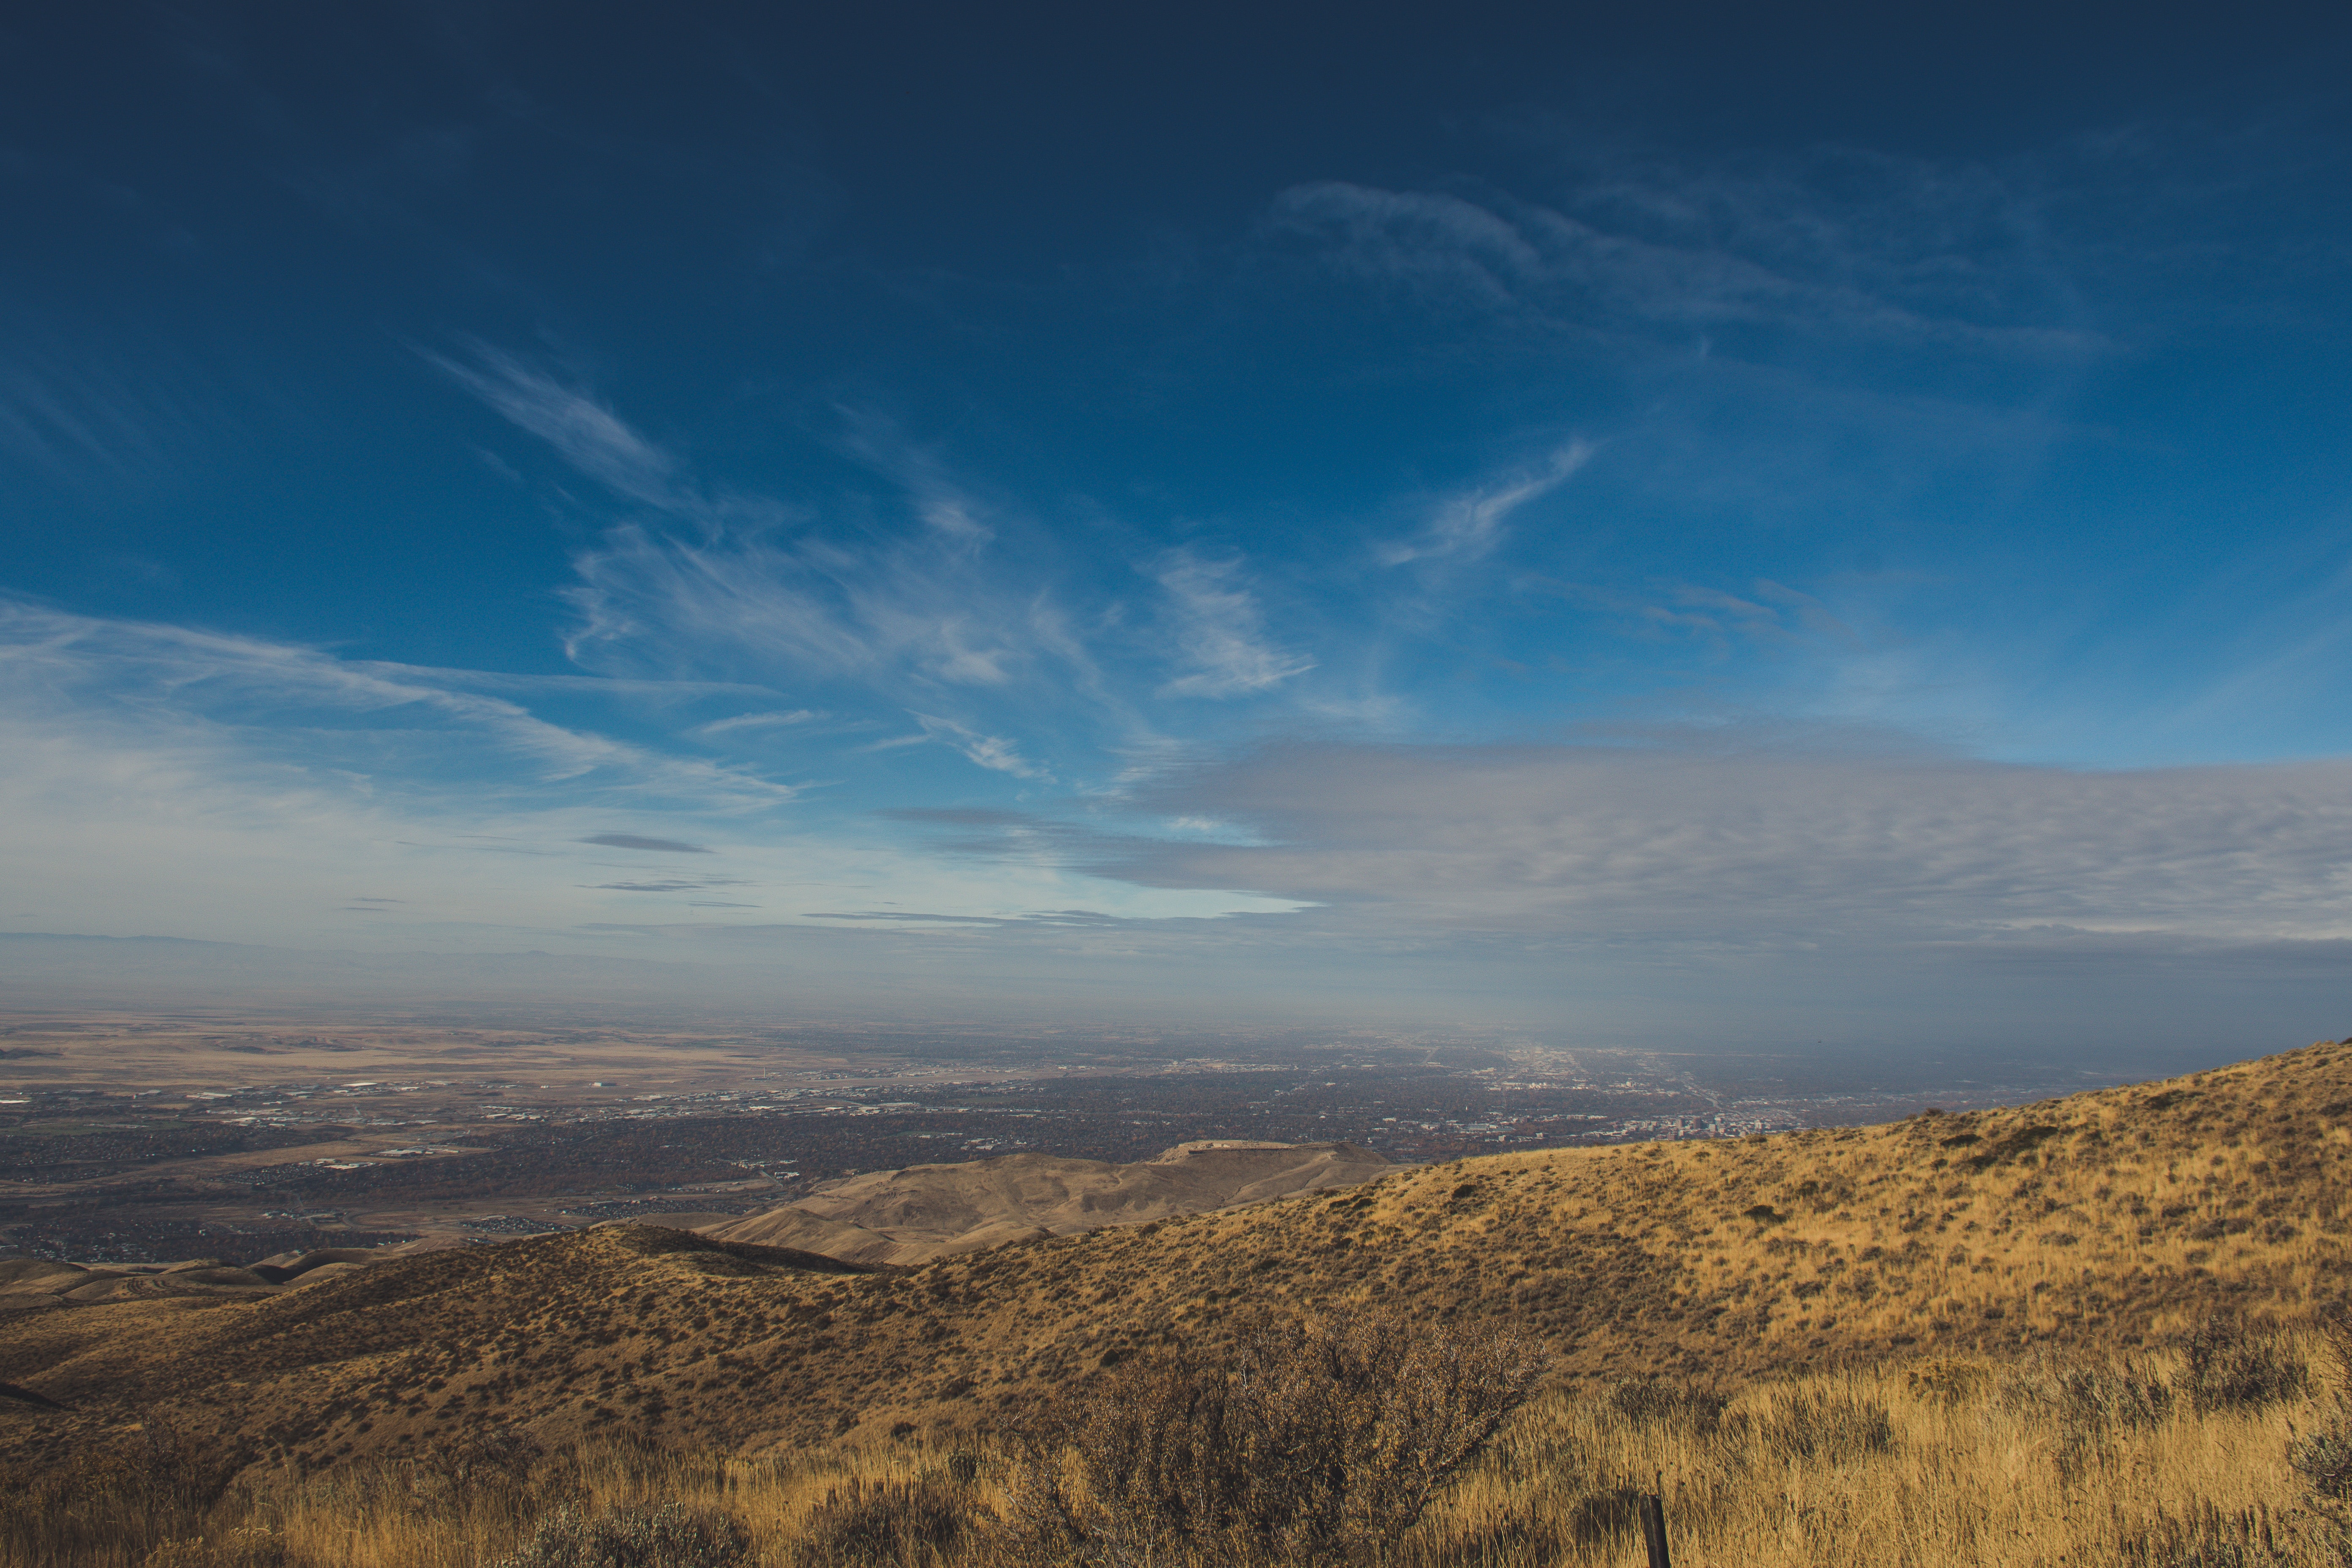
sky, cloud, mountainous landforms, natural landscape, mountain, horizon, ecoregion, wilderness, hill, atmosphere, highland, steppe, plain, landscape, mountain range, grassland, fell, ridge, geology, plateau, national park, badlands, valley, tundra, road, terrain, meteorological phenomenon, space, cumulus, panorama